George II of Greece

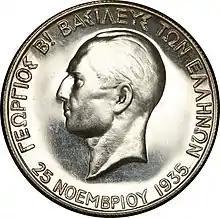

Though World War II was over, political instability in Greece remained very high. There was tension and violence between communists and British forces, commanded by General Ronald Scobie. On 31 March 1946, under the surveillance of the American, British and French governments, the 1946 Greek legislative election was held and the United Alignment of Nationalists, a royalist party, won a strong majority of seats, aided by the abstention of the communists, and the 1946 Greek referendum on the monarchy was set for 1 September. Between then and the referendum, the electoral registers were revised under Allied supervision. The announced results claimed 68.4% in favour of George's return on an 86.6% turnout. However, even Allied observers acknowledged that the official results were marked by significant fraud by monarchist supporters. The official Allied observation report recorded, "There is no doubt in our minds that the party representing the government view exercised undue influence in securing votes in support of the return of the King."